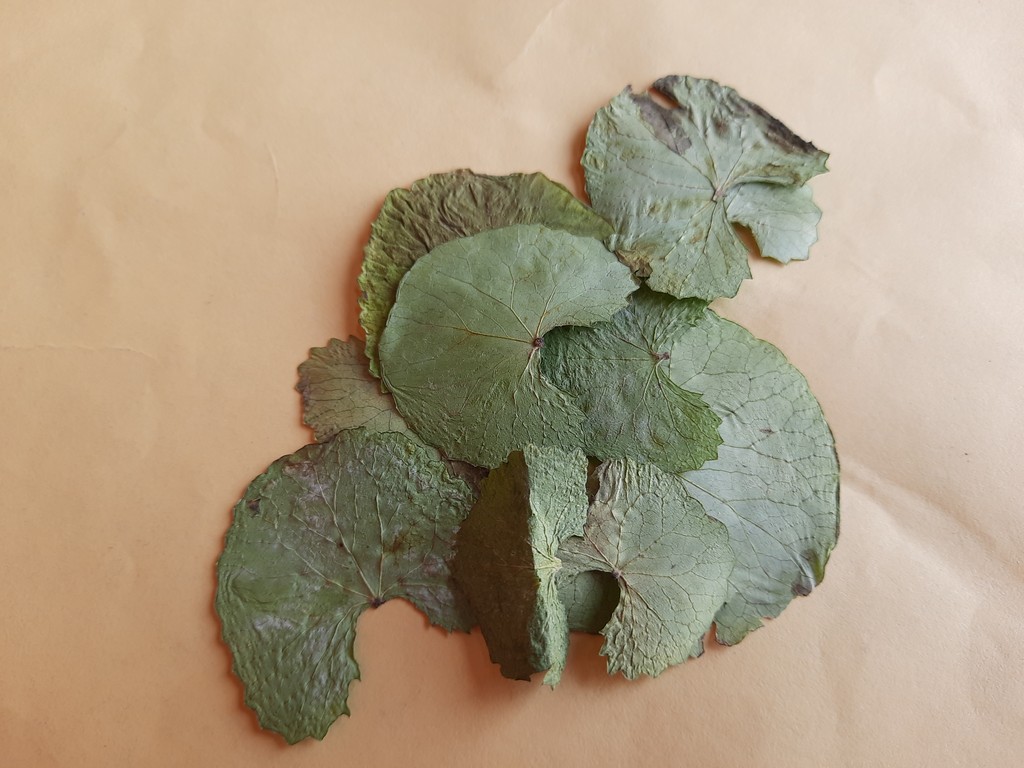
Label: Dried